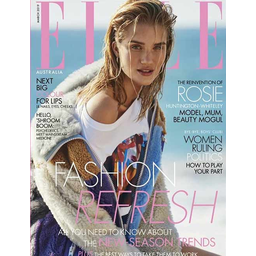
Label: paper